Aedes canadensis

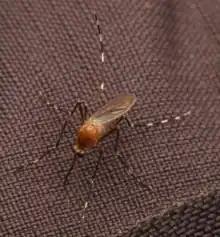
A. c. canadensis

"Aedes canadensis" often occurs with con-generic species and to be sure of identification of either adults or larvae an identification key and microscope are required. In general the adults of this species have dark, the females often reddish, bodies which have contrasting white banded tarsi with the bands at each end of the segments.